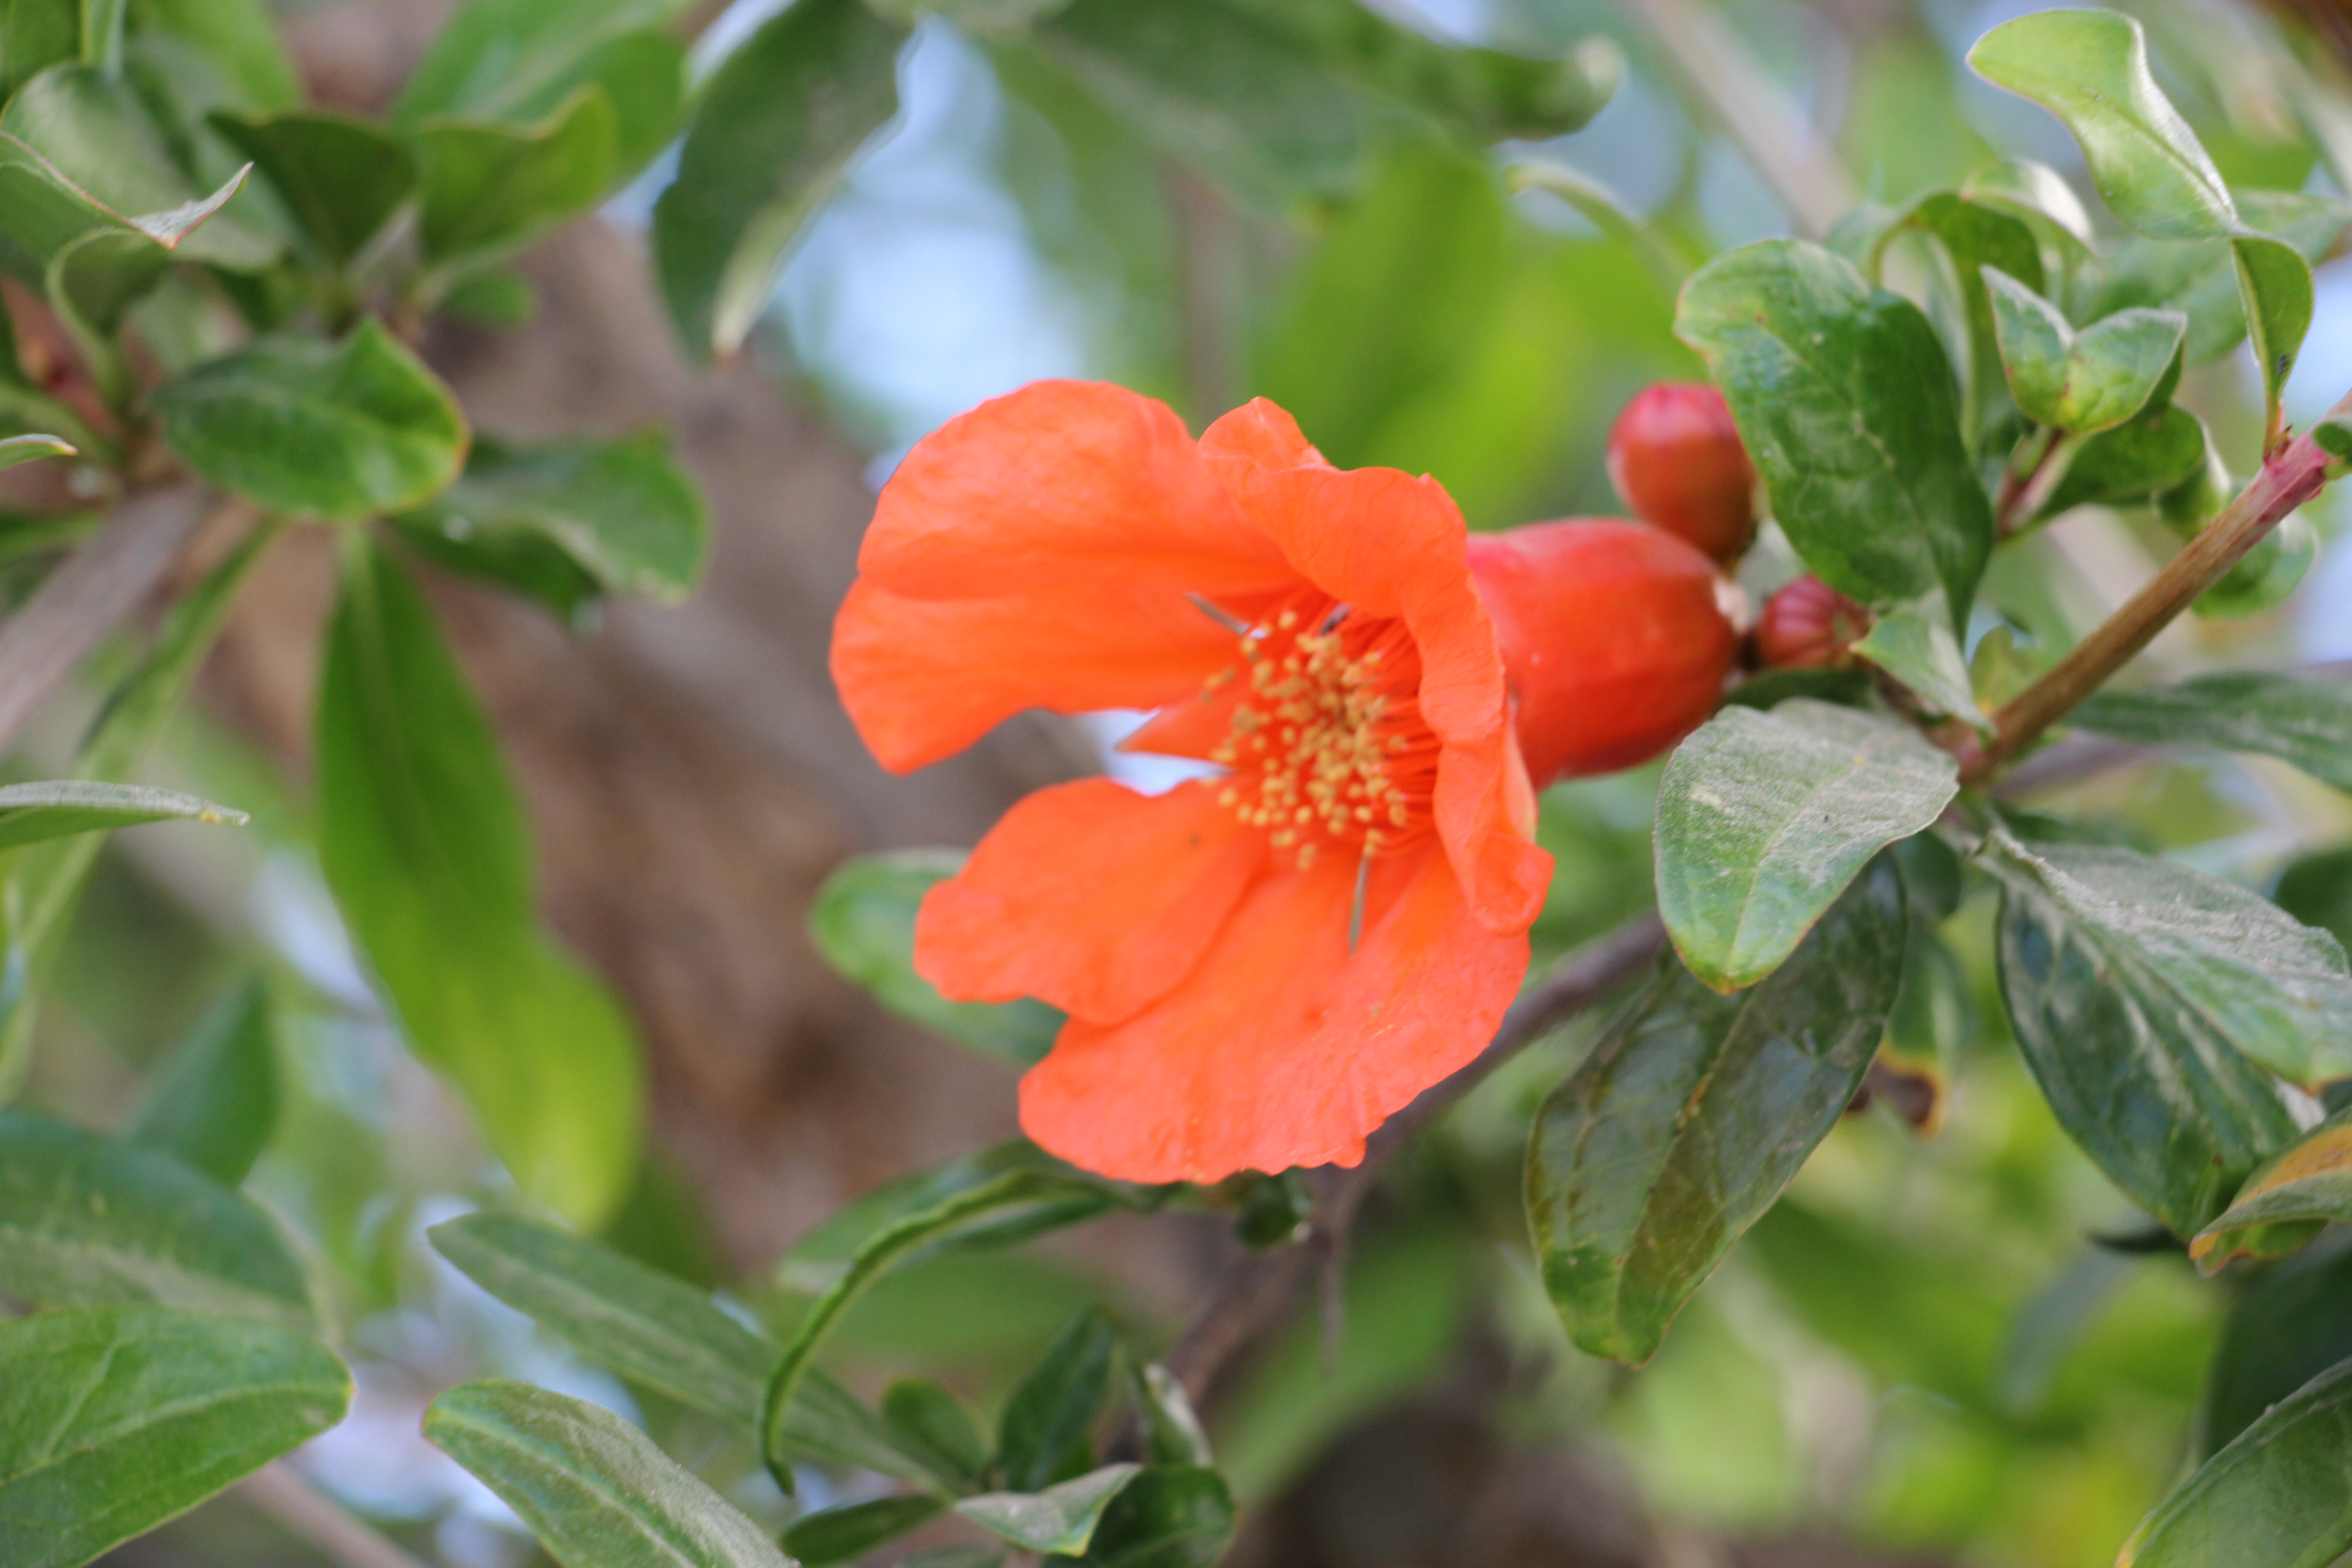
landscape, tree, nature, forest, grass, plant, sky, girl, sun, sunset, meadow, sunlight, flower, photo, summer, vacation, love, brunette, model, green, journey, birch, autumn, bride, flora, smile, flowers, walk, trees, leaves, sunny, girls, dress, happiness, beauty, joy, beautiful, narrative, laugh, mood, living nature, greens, green leaves, shades of green, flowering plant, petal, borage family, wildflower